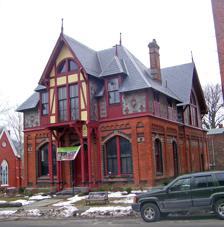
Building: Howland Cultural Center
Country: United States of America
Year built: 1872
United States historic place Howland Library U.S. National Register of Historic Places North (front) elevation and west profile, 2009 Location within New York Show map of New York Howland Cultural Center (the United States) Show map of the United States Interactive map showing the location of Howland Library Location Beacon , NY Coordinates 41°30′6″N 73°57′53″W / 41.50167°N 73.96472°W / 41.50167; -73.96472 Built 1871-72 Architect Richard Morris Hunt Architectural style Stick Style , High Victorian Gothic NRHP reference No. 73001180 Added to NRHP 1973 The Howland Cultural Center , formerly known as Howland Library , is located on Main Street ( New York State Route 52 Business ) in Beacon , New York, United States. It is an ornate brick building designed by Richard Morris Hunt in the 1870s. In 1973 it was listed on the National Register of Historic Places . Hunt was commissioned by his brother-in-law, Joseph Howland , to design a home for a subscription library he donated to the city. The completed building has much in common with the Stick style summer homes in Newport, Rhode Island , that Hunt designed at this early stage of his career. Some of its design elements have been compared to Norwegian vernacular architecture . The interior was not complete in its current form until almost the end of the century. Except for some upgrades to its utilities, it has remained largely intact since then. Throughout the 1920s it was one of only two remaining public subscription libraries in the state. In response to a donor's bequest , the library became free at the end of that decade. Almost 50 years later, the library moved out when it outgrew the building. Since then it has been used as a cultural center, hosting various visual and performing arts events. Building The building is located at the east end of downtown Beacon, at the corner of Main Street and Tioronda Avenue, just west of where Churchill Street forks off to cross Fishkill Creek . The blocks to the west and north are urban and densely developed with larger mixed-use buildings, on the south side of the street. A large church is just across Tioronda from the Howland. To the south, across Van Nydeck Avenue, is a mostly wooded area with a few houses. The Madam Brett Homestead , a 1709 stone house also listed on the Register, is near the west end of the block. Another listed building, Beacon's post office , is a block and a half west along Main Street. Exterior The building itself is a two-story three-by-five- bay brick structure on a foundation of bluestone and granite quarried at nearby Breakneck Ridge . Its first story is faced in brick; the second in polychrome fishscale shingles. Atop is a six- gabled roof covered in Delaware slate pierced by a brick chimney on the west side. On the first story the foundation is capped with a granite water table . The east (front) face has arched double two-over-two double-hung sash windows and central main entrance are set in slightly recessed arched panels trimmed with patterns of black and buff brick. The tops of the panels are corbelled . Narrow side panels between the window panels and corners have a simple cross design in black and buff brick corresponding to the top of the window arches. Six wooden pillars flanking the main entrance support a projecting bay on the second story, with a small hood sheltering the entrance steps. The second story as a whole is set off from the lower level by another water table. Its windows are narrow, tall two-over-two double-hung sash above fluted panels. They extend above the roofline, where they are topped with hipped roofs giving them the appearance of dormers . Wood painted red trims the shingles. The central window has tall, narrow, two-over-four double-hung sash. Its face has a half-timbered appearance, although the section on either side of the windows is faced in clapboard rather than stucco . Above it is a two-paned semicircular lunette window. The bay is topped with a steeply pitched gabled roof and finial . On the side elevations, there are two two-over-two double-hung sash windows in the east bays with a similar treatment as the front windows. Two gables pierce the south face. The smaller one on the north has two-over-two double-hung sash with another half-timbered face in the gable. Its larger counterpart on the south has a large paired window of one-over-one double-hung sash with smaller flanking windows. Above it is a tympanum set with intricate tracery . A similar window is located opposite; it has no smaller window closer to the east. Interior The interior of the building is a large open space. Floors are of English cane felt overlaid with hemlock , to dampen sound, and topped with strips of Georgia pine. A second-story gallery with a wrought iron railing is supported by carved wooden pillars and wrought iron brackets . Bookshelves are built into the walls and the dado is paneled. Handwrought Georgia pine pillars and hammerbeams support a 33-foot-9-inch (10.29 m) ceiling . Doors are carved to look like books with pages rising from the middle when closed. Interior prior to a 2012 campaign rally for Sean Patrick Maloney Other rooms include a small entryway on the first floor and two small offices. On the second floor are three small rooms. They were originally the librarian's apartment, but are now also used as offices. History Joseph Howland , a Civil War general and former New York State Treasurer whose Tioronda estate was a mile (1.6 km) south of the building's location in what was then the village of Matteawan, commissioned the building from his brother-in-law, Richard Morris Hunt , late in 1871. At the beginning of the next year, a general meeting was held for all those interested in establishing a subscription library . By August the building was complete, and the library opened with a formal ceremony at which Howland transferred the building to the library's board of trustees. Hunt's building followed contemporary architectural styles similar to those of the cottages he was building for wealthy vacationers in Newport, Rhode Island . It most clearly reflects the polychrome and Picturesque modes. The woodwork around the main entrance also shows hints of the emerging Stick style ; there was one more at the gables, but it has been lost. In 1940, a Federal Writers' Project guidebook would describe it as "in the Norwegian chalet style". It was one of the last libraries to use natural light for its reading room. The original 2,200-volume collection grew quickly, as did the membership. In 1887 electric lighting replaced the original gas lamps. Seven years later, more space was needed, and the upper gallery was added, the last significant change to the building. Some alterations have also been made to the heating system over the years. Even after the village of Matteawan, where it was located, merged with nearby Fishkill Landing at the beginning of the 20th century to become today's city of Beacon, the library remained subscribers-only. In the late 1920s, when it was one of only two such libraries remaining in the state, a wealthy local resident made a bequest to the library on the condition that it become a free public library. That began in 1929, essentially making it the city's library. In 1942, Nancy Lamont, the second librarian, left the position. She and her predecessor had served a combined 70 years. The library continued to serve the city and its residents from the building until the 1970s, when the growth of the former outpaced the capacity of the latter. In 1976 the library moved to a vacant department store building two blocks west along Main, where it has remained, still called the Howland Library. After the library moved out, the Howland Cultural Center was established to keep the building in use and preserve it. It hosts a variety of visual and performing arts events, as well as public and community meetings. It rents out the building for some events, mostly similar to those it stages itself but also including small weddings. In 2007, the center installed geothermal heating to cut its energy costs and reduce the use of fossil fuels . A system using water in vertical pipes to be dug 250 feet (76 m) into the earth beneath the center will both heat and cool the building. It heats the building with up 70% more efficiency and cools up to 40% more efficiently. In addition it is quieter, enhancing the building's acoustics . See also Hudson Valley portal National Register of Historic Places portal Architecture portal Visual arts portal National Register of Historic Places listings in Dutchess County, New York References ^ a b c d e f g h i j k Brown, T. Robins; Weaver, Lynn Beebe. "National Register of Historic Places nomination, Howland Library" . New York State Office of Parks, Recreation and Historic Preservation . ^ a b c "The Howland Cultural Center Building" . The Howland Cultural Center. ^ a b c d Musso, Anthony P. (May 22, 2013). "Howland Cultural Center was community's first library" . Poughkeepsie Journal . ^ Federal Writers' Project (1940). New York: A Guide to the Empire State . U.S History Publishers. p. 576. ISBN 9781603540315 . ^ "Mission Statement" . Howland Cultural Center. ^ "Rental Information" . Howland Cultural Center. ^ "Howland Going GREEN" . External links Wikimedia Commons has media related to Howland Cultural Center . Howland Cultural Center v t e U.S. National Register of Historic Places in New York Topics Contributing property Keeper of the Register Historic district History of the National Register of Historic Places National Park Service Property types Lists by county Albany Allegany Bronx Broome Cattaraugus Cayuga Chautauqua Chemung Chenango Clinton Columbia Cortland Delaware Dutchess Erie Essex Franklin Fulton Genesee Greene Hamilton Herkimer Jefferson Kings (Brooklyn) Lewis Livingston Madison Monroe Montgomery Nassau New York (Manhattan) Niagara Oneida Onondaga Ontario Orange Orleans Oswego Otsego Putnam Queens Rensselaer Richmond (Staten Island) Rockland Saratoga Schenectady Schoharie Schuyler Seneca St. Lawrence Steuben Suffolk Sullivan Tioga Tompkins Ulster Warren Washington Wayne Westchester Northern Southern Wyoming Yates Lists by city Albany Buffalo New Rochelle New York City Bronx Brooklyn Queens Staten Island Manhattan Below 14th St. 14th–59th St. 59th–110th St. Above 110th St. Minor islands Niagara Falls Peekskill Poughkeepsie Rhinebeck Rochester Syracuse Yonkers Other lists Bridges and tunnels National Historic Landmarks New York City Outside New York City Category List National Register of Historic Places Portal